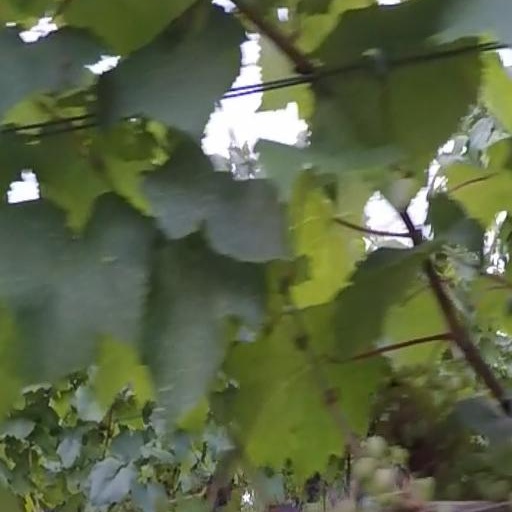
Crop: grape